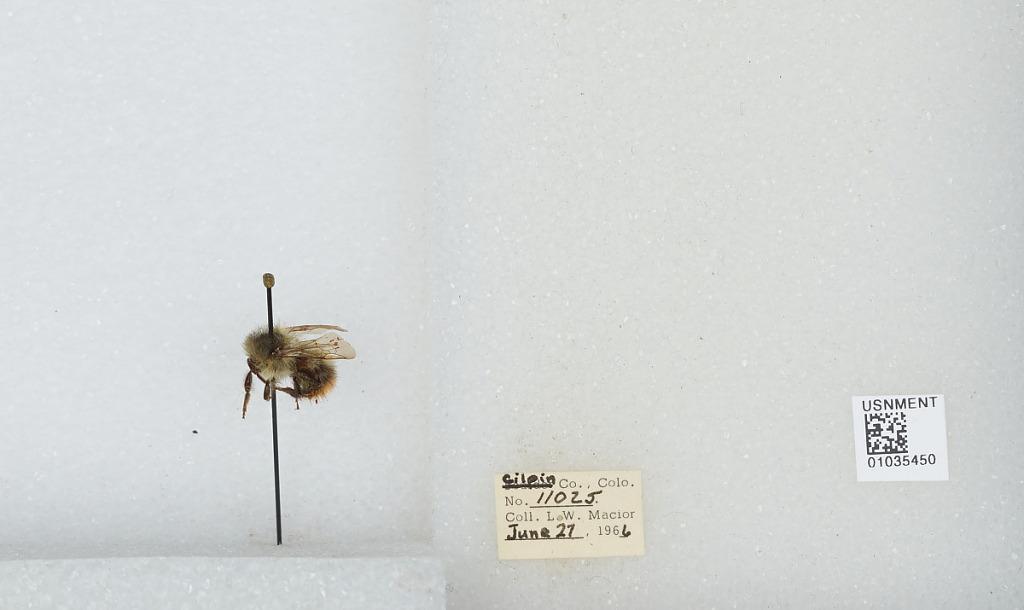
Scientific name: Bombus (Pyrobombus) mixtus Cresson
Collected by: L. Macior
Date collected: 1966-6-27
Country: United States
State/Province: Colorado
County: Gilpin
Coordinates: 39.8908, -105.508